Jack Hulbert

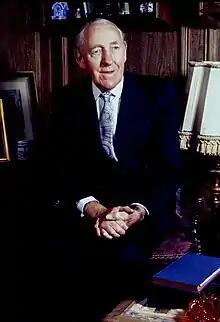
Portrait by Allan Warren

John Norman Hulbert (24 April 189225 March 1978) was a British actor, director, screenwriter and singer, specializing primarily in comedy productions, and often working alongside his wife (Dame) Cicely Courtneidge.